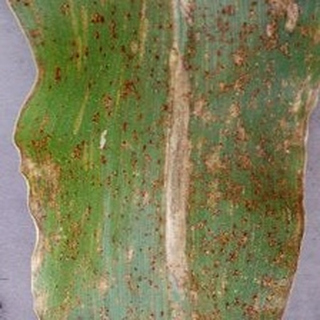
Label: corn_northern_leaf_blight